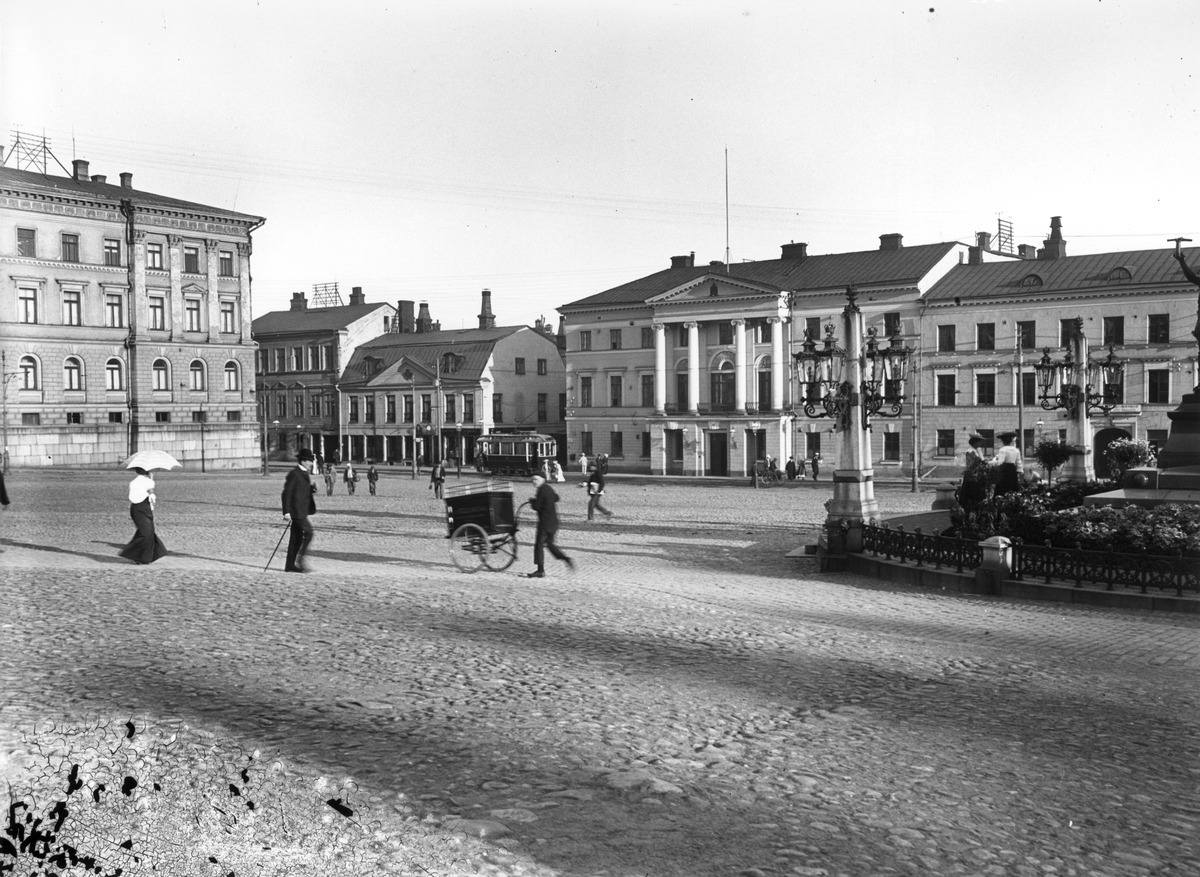
Senaatintori ja Aleksanterinkatu 18, 20, 22
sisällön kuvaus: Senaatintori ja Aleksanterinkatu 18, 20, 22. Numero 20 Raatihuone. mustavalkoinen
Kuvaaja: Wasastjerna, Nils Jakob, valokuvaaja
Ajankohta: kuvausaika 1915
Paikka: Suomi, Uusimaa, Helsinki, Kruununhaka Helsinki, Aleksanterinkatu 14-18, 20-24
Aiheet: kaupunkiväestö, raitiovaunut, aukiot